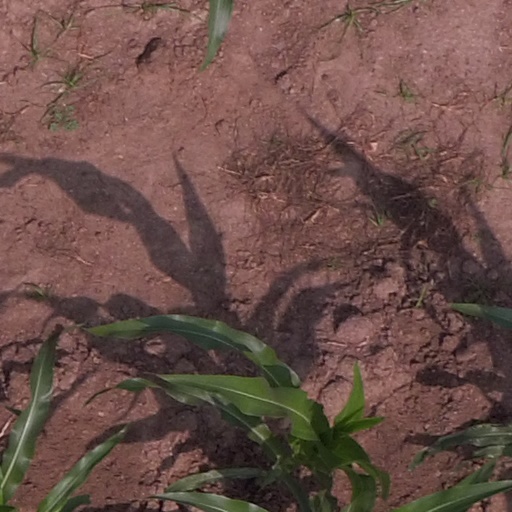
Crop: maize; corn